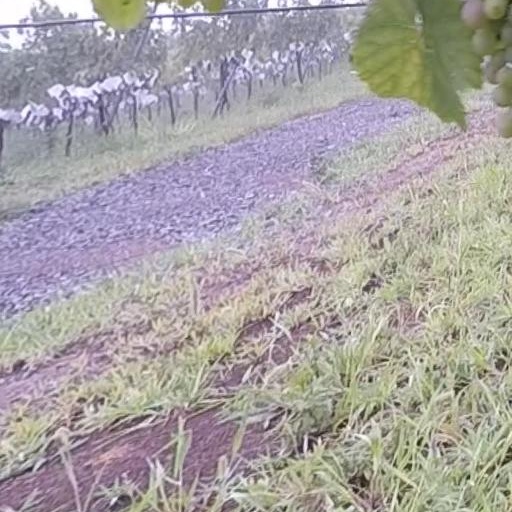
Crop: grape